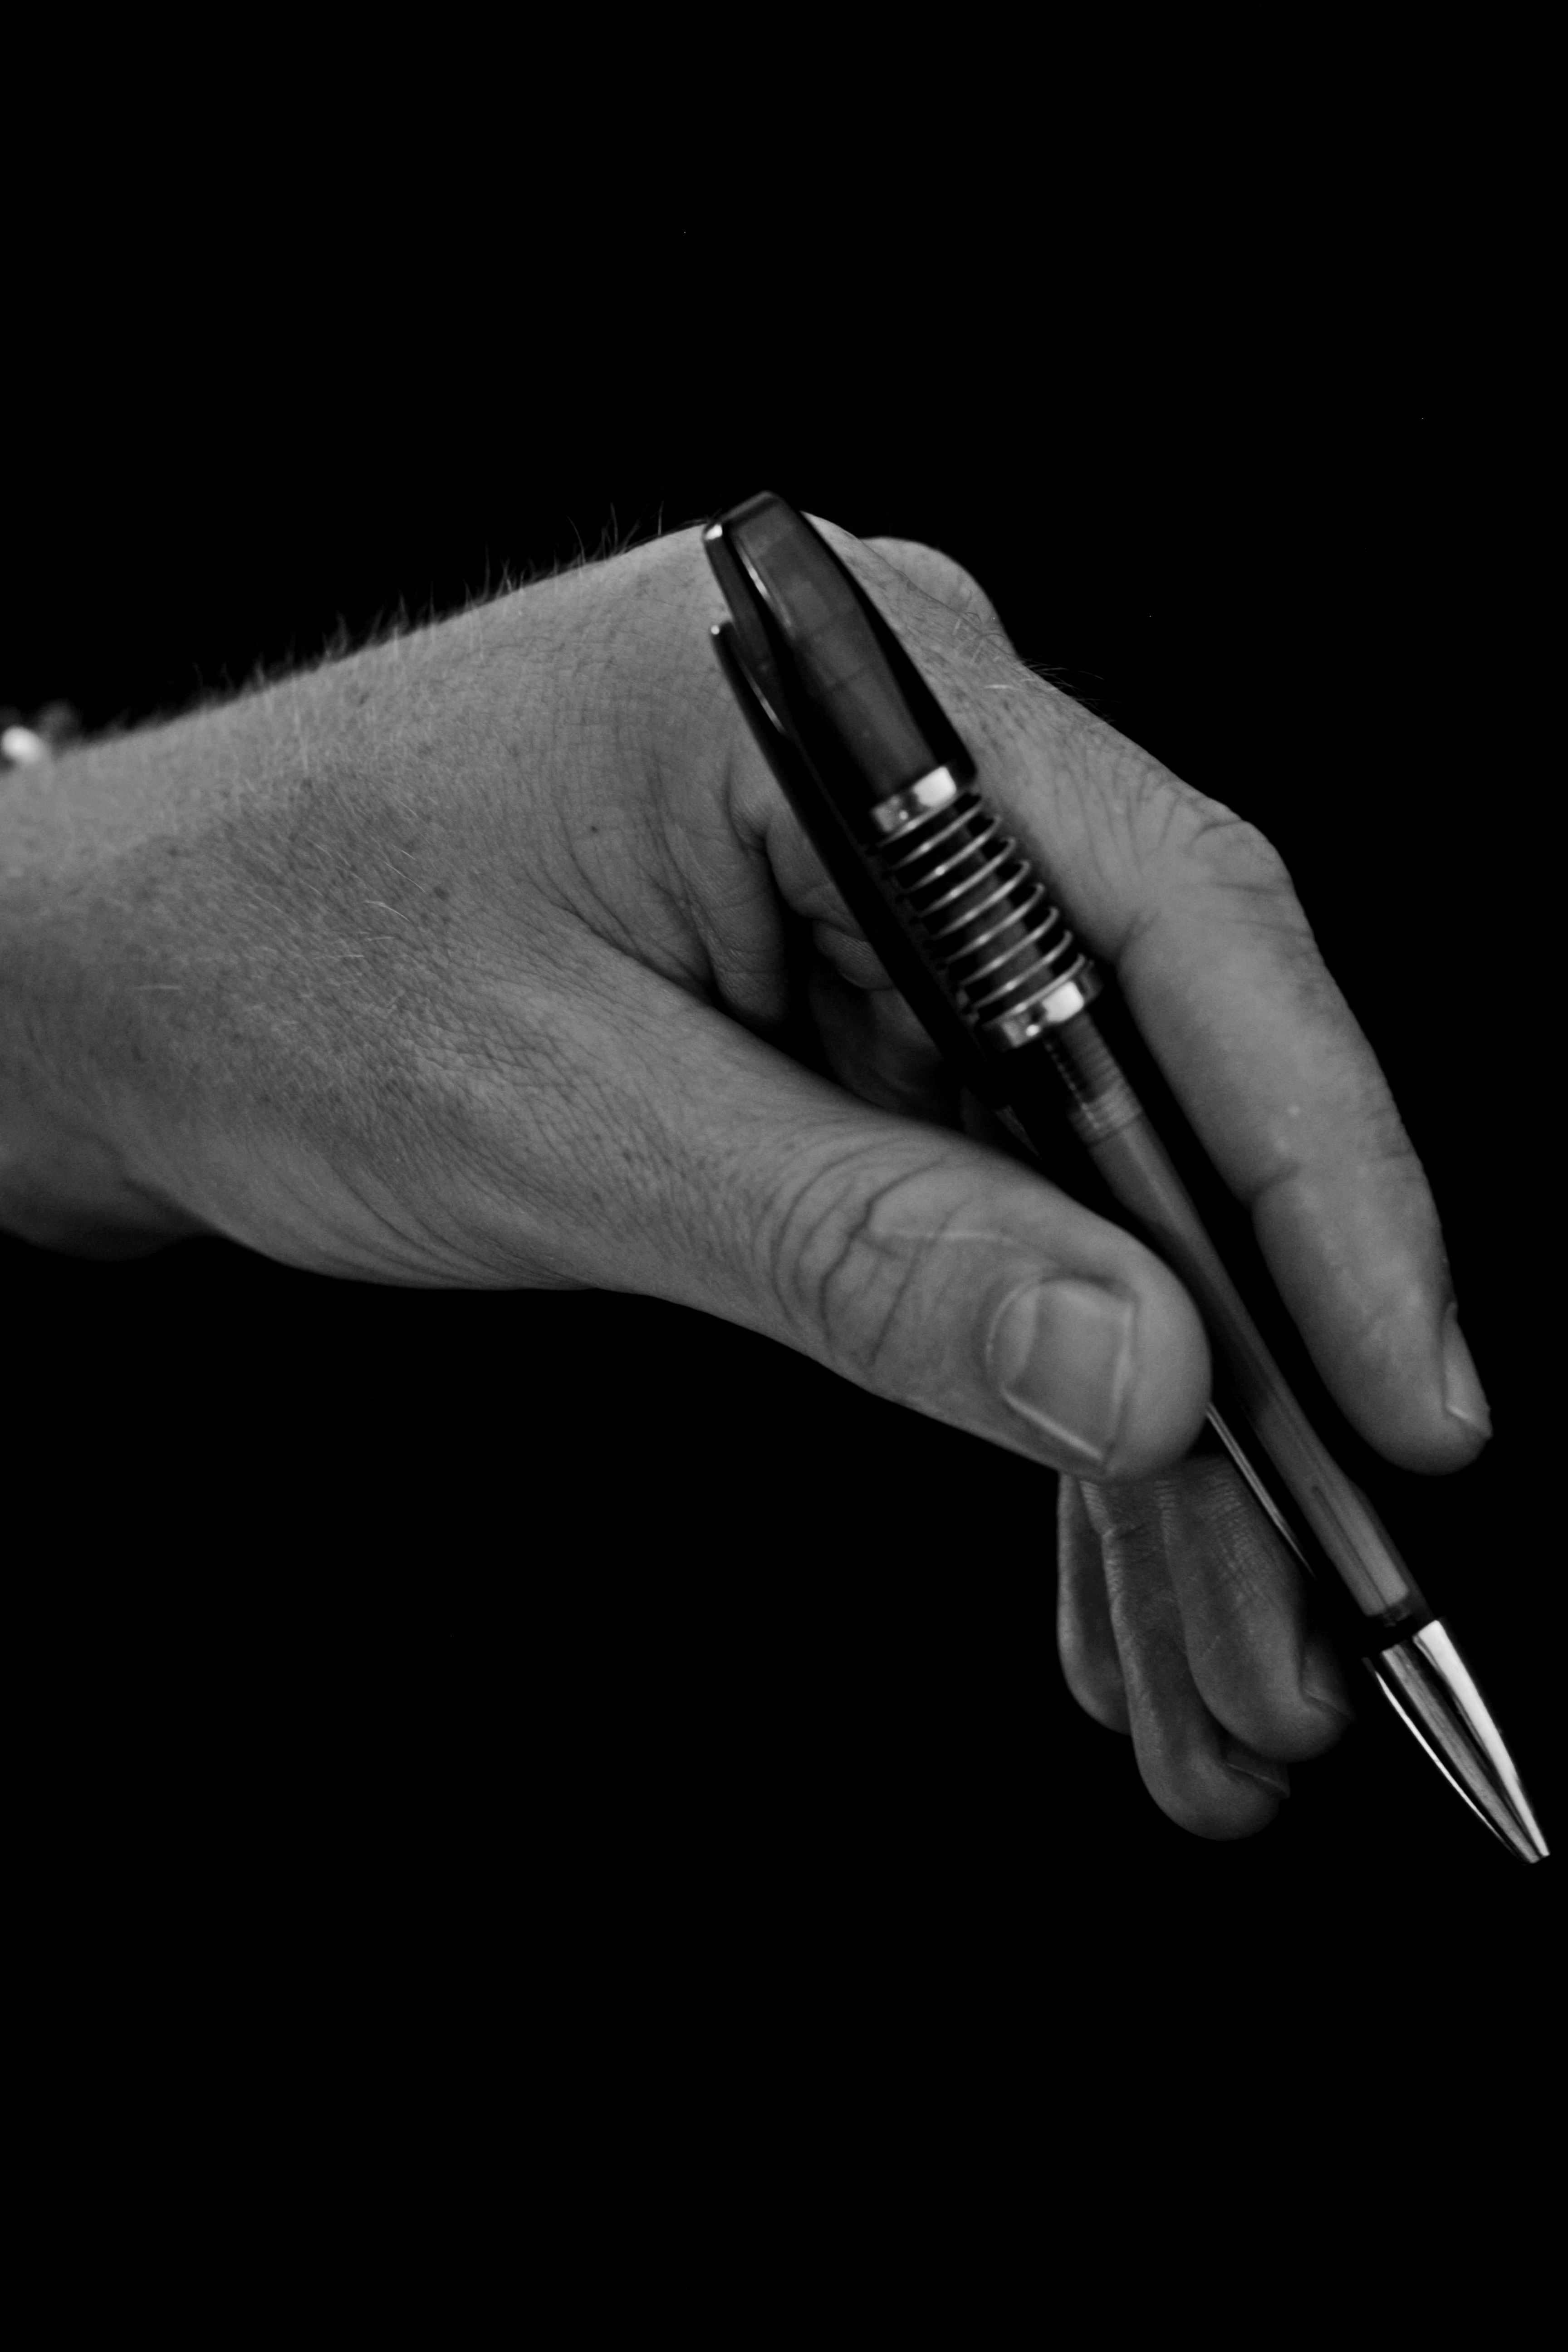
desk, writing, hand, post, black and white, white, pen, finger, office, business, black, monochrome, paper, arm, close up, stationery, planning, company, leave, coolie, marker pen, writing tool, schreiber, sense, monochrome photography